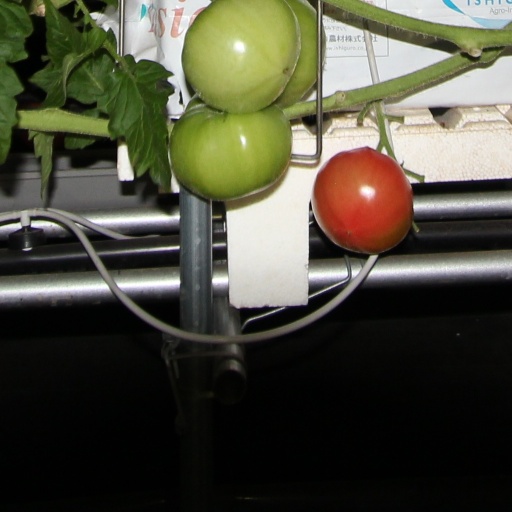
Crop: tomato